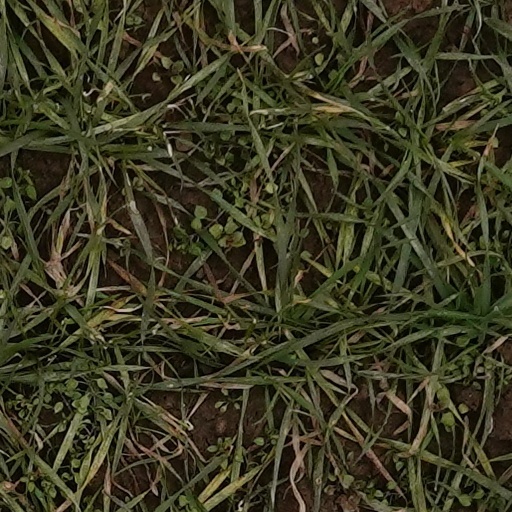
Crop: wheat